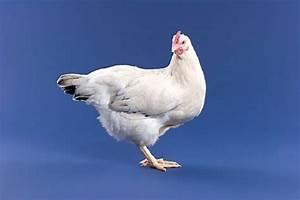
chicken